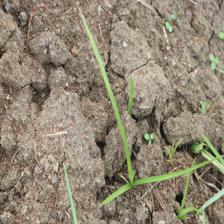
Label: Grass